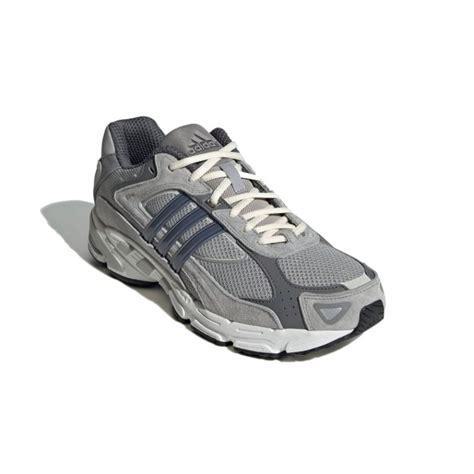
Brand: Adidas
Model: Response Cl